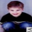
Label: boy